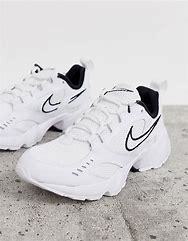
Brand: Nike
Model: Air Heights